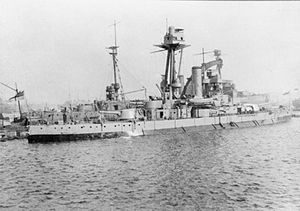
Kystpanserskib / Lande og skibe
Kystpanserskibe var krigsskibe, der var beregnet til tjeneste i kystnære farvande. Lige som de søgående panserskibe var de beskyttet af panser, men de adskilte sig ved at have lavere rækkevidde og fart. Denne prioritering betød, at man med et lille deplacement kunne få skibe med stor slagkraft og god beskyttelse. De var typisk mindre end de søgående panserskibe og havde deplacementer fra 1.000 til 8.000 tons.